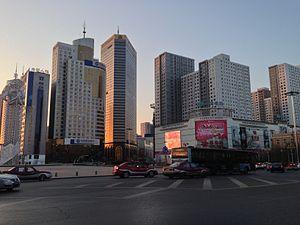
Le district de Tiedong est une subdivision administrative de la province du Liaoning en Chine. Il est placé sous la juridiction de la ville-préfecture d'Anshan dont il couvre la partie est.